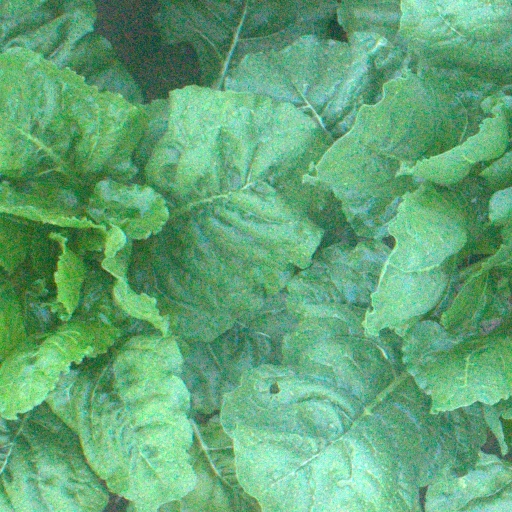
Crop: sugar beet